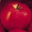
Label: apple